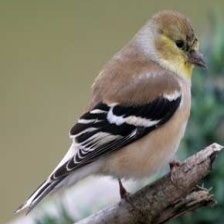
Species: AMERICAN GOLDFINCH
Scientific name: SPINUS TRISTIS
ImageNet parent category: goldfinch